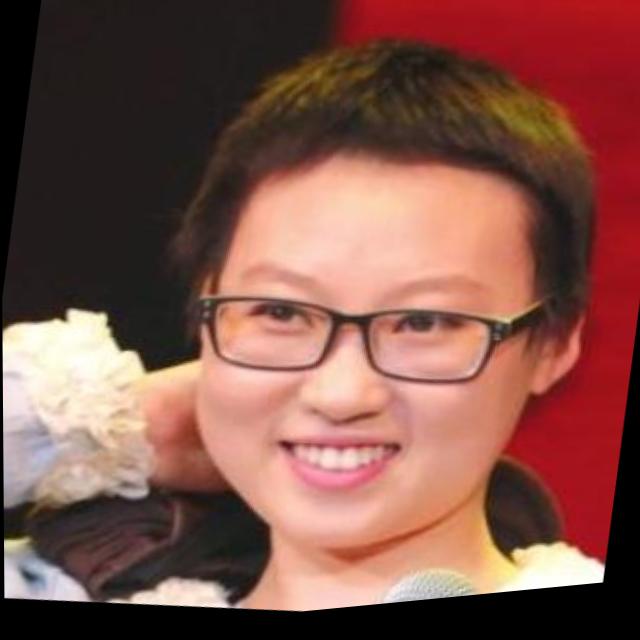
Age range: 13-20